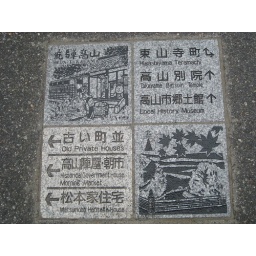
I saw the sign on the road in Takayama city. I think it 's nice and good idea.